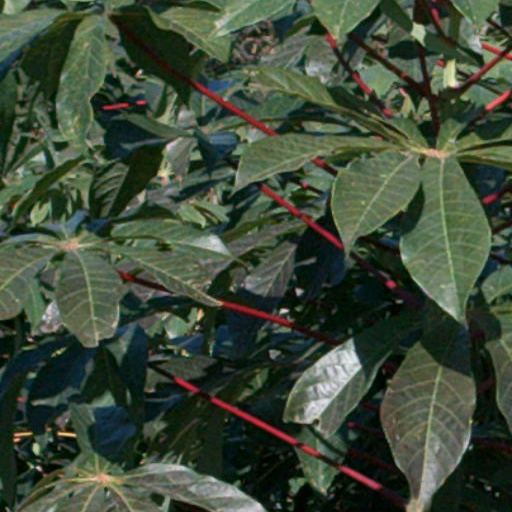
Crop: cassava